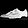
Label: Sneaker